Hotel New York (Rotterdam)

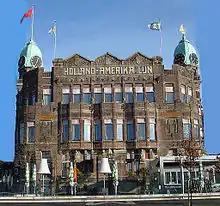
Hotel New York

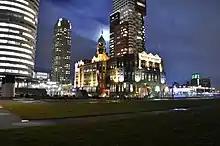
Hotel New York

Hotel New York is a hotel in Rotterdam, the Netherlands, based in the former office building of the Holland America Line (Nederlandsch Amerikaansche Stoomvaart Maatschappij, or NASM). It was used as temporary accommodation for European emigres in the late 19th and early 20th centuries: "Often, package deals were available which would combine a train ticket, hotel accommodation and passage over the oceans."